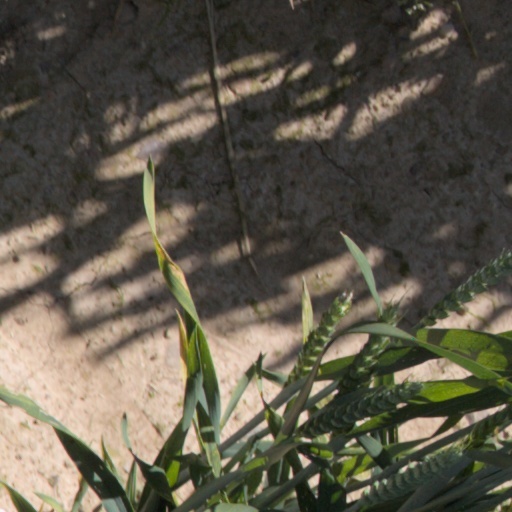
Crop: wheat